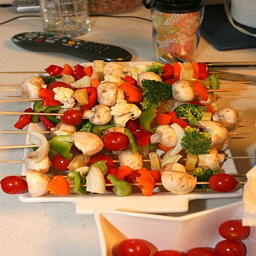
A table topped with a white plate covered in kabobs of vegetables.
Kabobs grilled over an open fire are delicious.
A variety of vegetables hooked on sticks on a tray next to a remote control
The skewers are filled with mushrooms, tomatoes, broccoli, and peppers.
Vegetable kabobs on a plate with various vegetables on the wooden skewers.